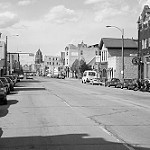
Label: B & W